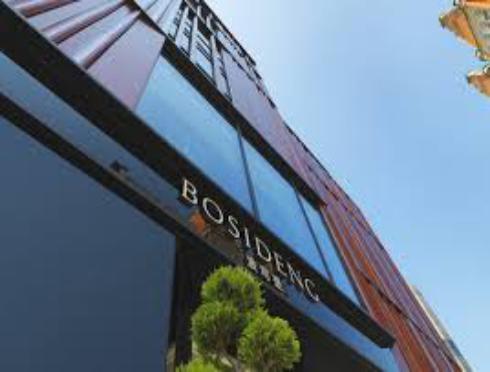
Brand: Bosideng
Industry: Clothes